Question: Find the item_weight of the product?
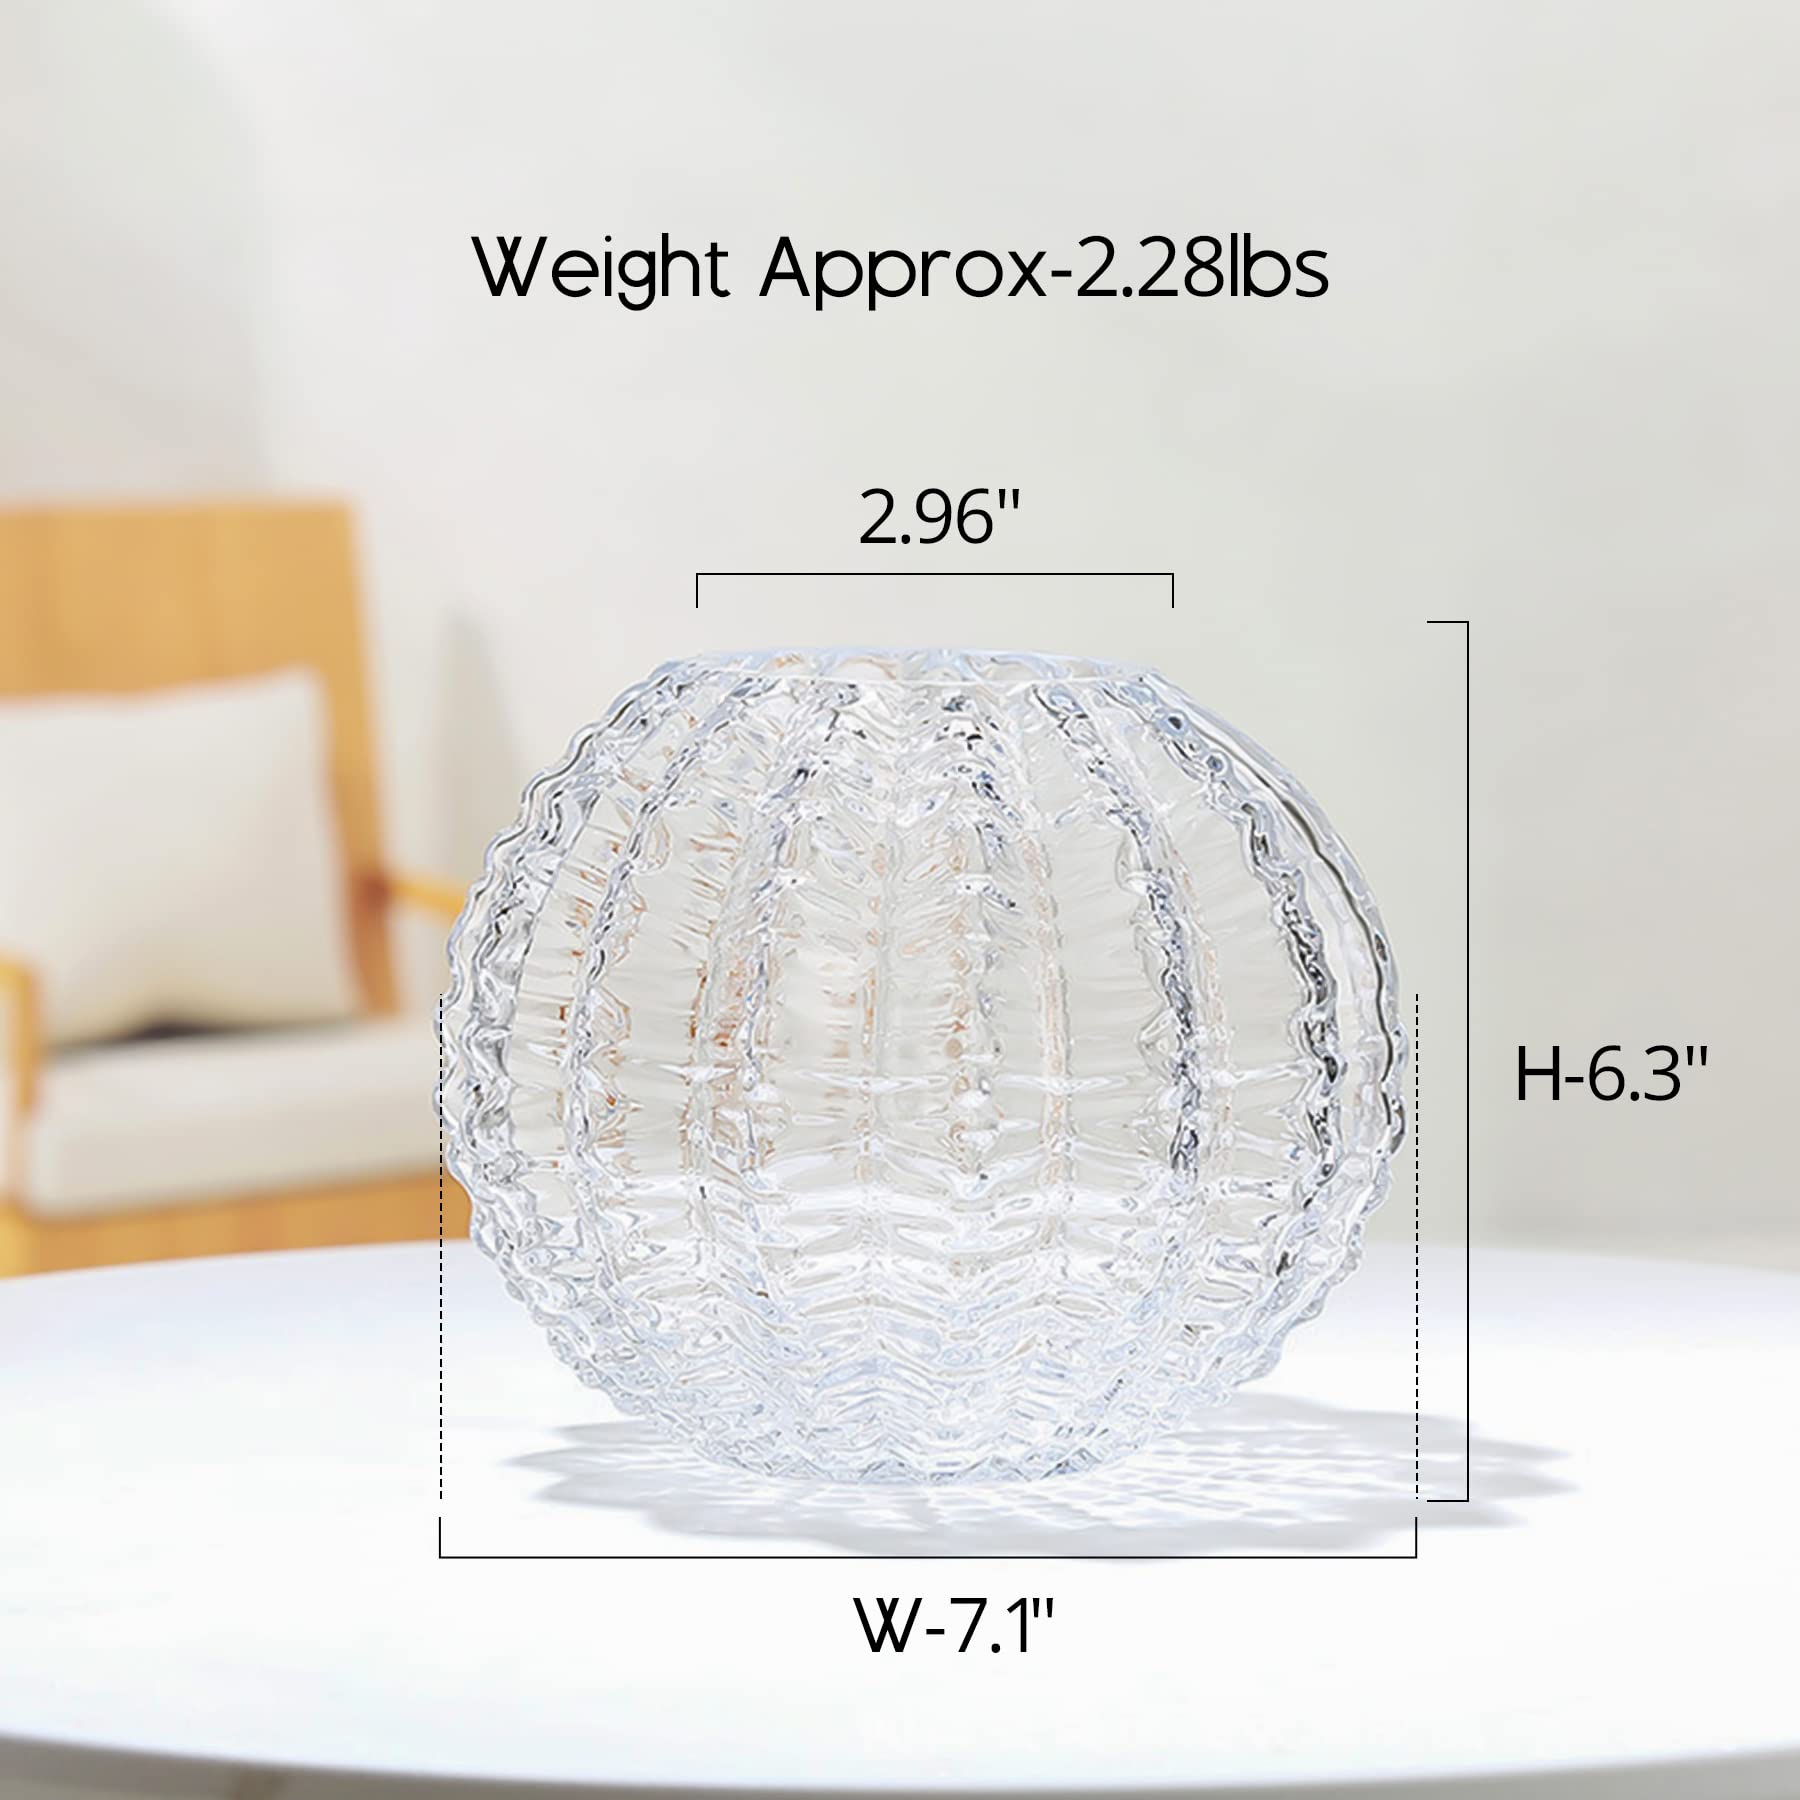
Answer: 2.28 pound